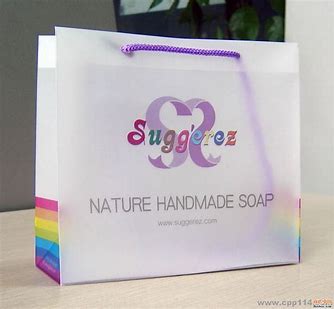
Label: plastic